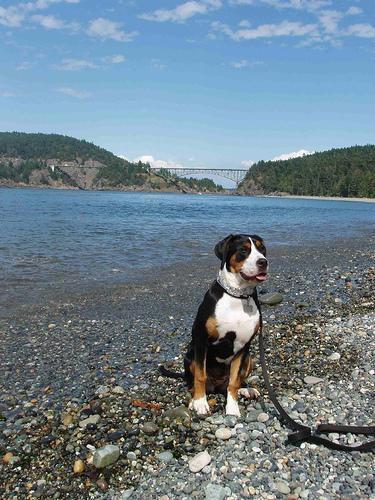
Greater_Swiss_Mountain_dog